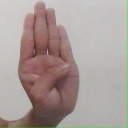
अक्षर: ब